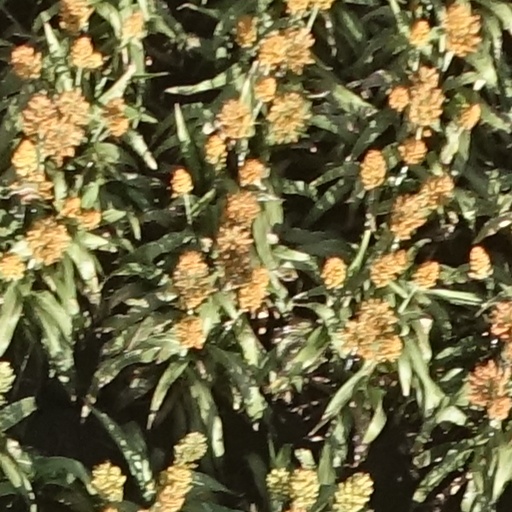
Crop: sorghum